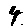
Label: 4